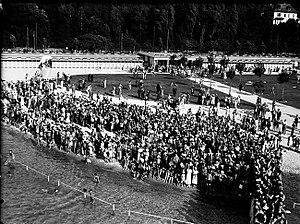
Frank-Henri Jullien (1882-1938), Genève-Plage, Spectacle au plongeoir, juin 1934, négatif au gélatino-bromure d’argent sur verre, 13 x 18 cm, inv. VG N 13 x 18 7441
Cet article traite des bains publics à Genève. Entre Léman, Rhône et Arve, Genève a un environnement propice à la pratique de la baignade sous-toutes ces formes et largement pourvue en infrastructures de bains tels que plages, bains, pataugeoires et piscines. L'évolution de ces infrastructures accompagne l'histoire sociale et culturelle de Genève dans tout ce qui touche au corps, à l'hygiène, aux loisirs et à la nature.
Genève-Plage est un parc de 42 000 m², une piscine publique et une plage située sur le territoire de la commune de Cologny, dans le canton de Genève.
Frank-Henri Jullien est un photographe suisse.